Stephen Ákos

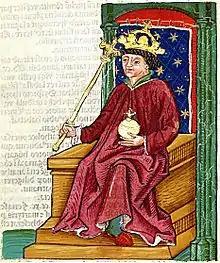
Andrew III (d. 1301), the ""last golden branch"" of the bloodline of holy kings, as Stephen Ákos remembered his king in 1303

As a royal charter formulates from 1298, Stephen Ákos belonged to the "familiares" of Andrew III of Hungary since his arrival to Hungary in early 1290. The king made Stephen the queen's treasurer in 1293. He held the dignity until the death of Andrew's first spouse Fenenna of Kuyavia in 1295. Albeit Stephen was considered a strong pillar of the royal power, Andrew III did not support his all efforts. For instance, when Andrew, Bishop of Eger complaint to the king in 1296 that Stephen had unlawfully seized the bishopric's two estates (Cserép and Kisgyőr), King Andrew permitted him to launch a lawsuit in any court. Beside his activity in Hungary, Stephen established interests in the Kingdom of Bohemia too, already in the early 1290s. He provided assistance to Wenceslaus II to conquer the Duchy of Kraków. As a result, Thasso de Vissinburg, Wenceslaus' viceroy as captain of Kraków and Sandomierz, donated two estates called "Wirvitzy" (possibly Wierzbica) beyond the river Vistula to Stephen in August 1294. Stephen remained a supporter of Wenceslaus' efforts in Kraków. Therefore, captain Vocco donated the right of stone transport and other privileges (tax exemption) in the aforementioned region to Stephen in 1300.